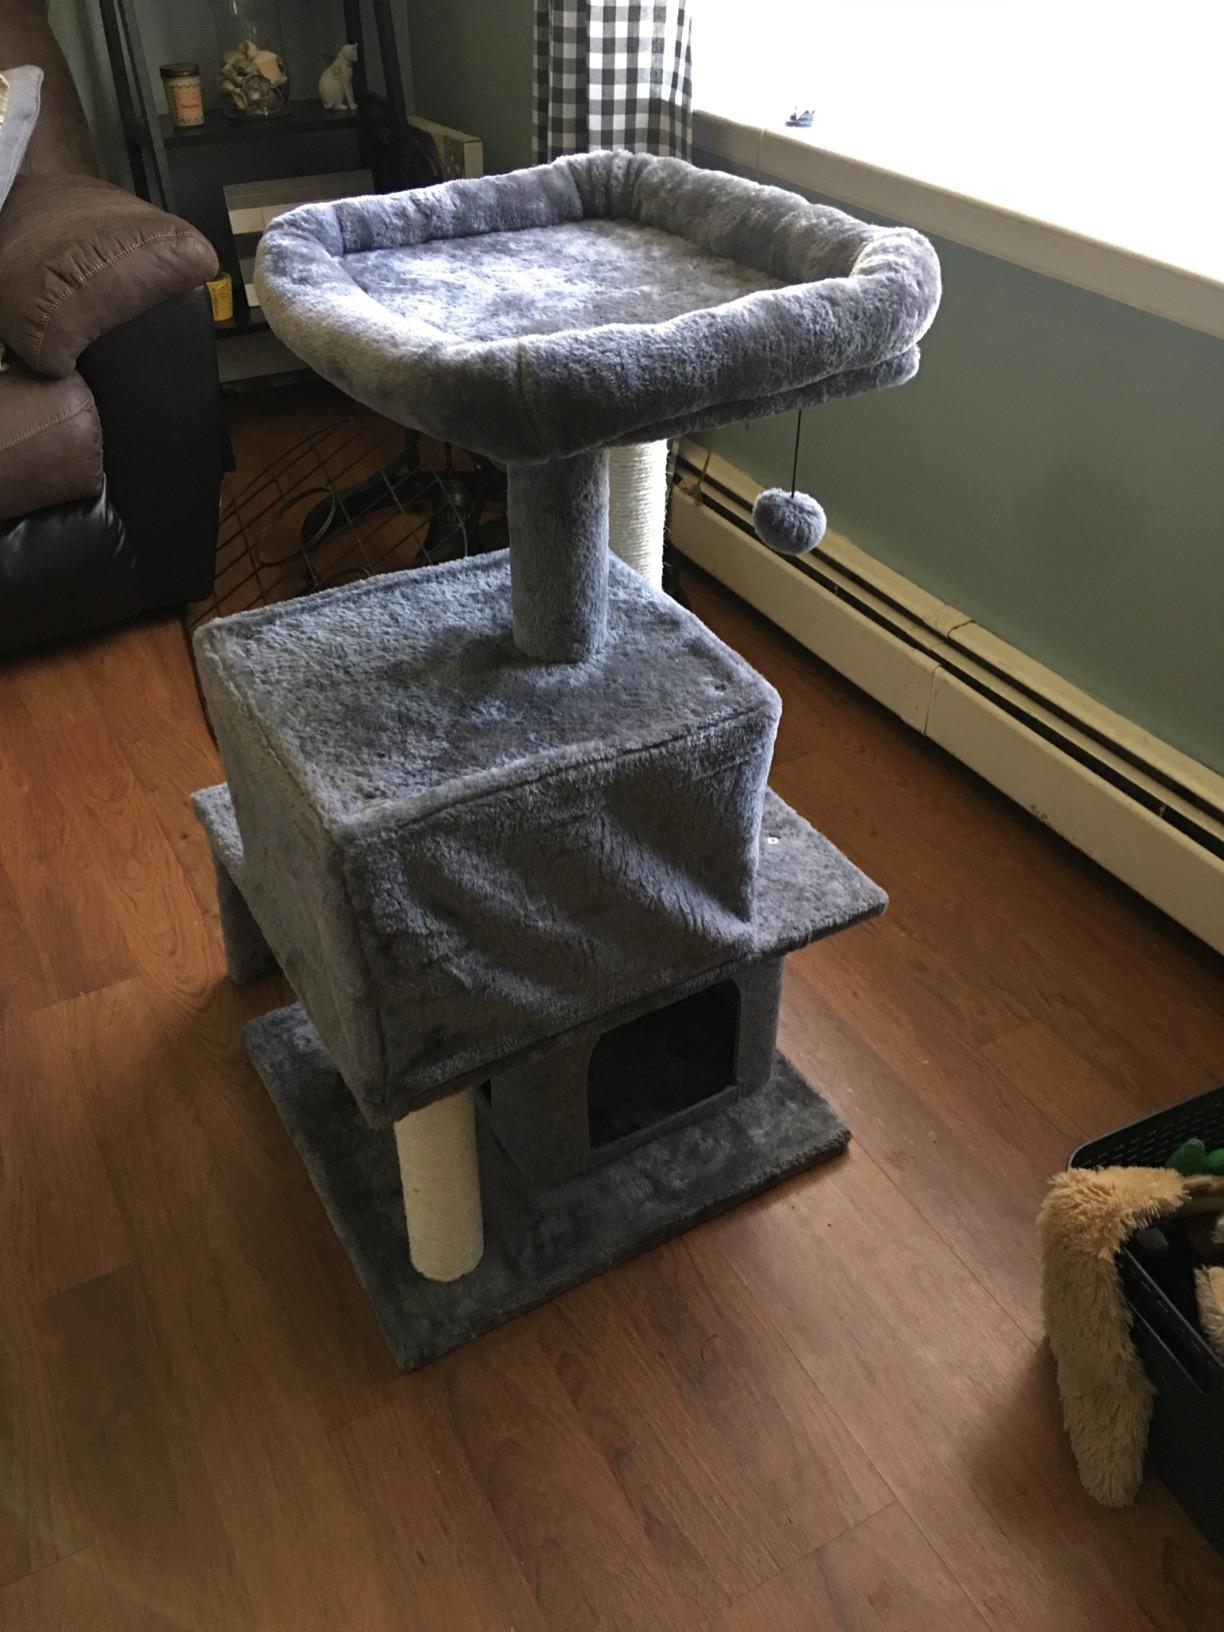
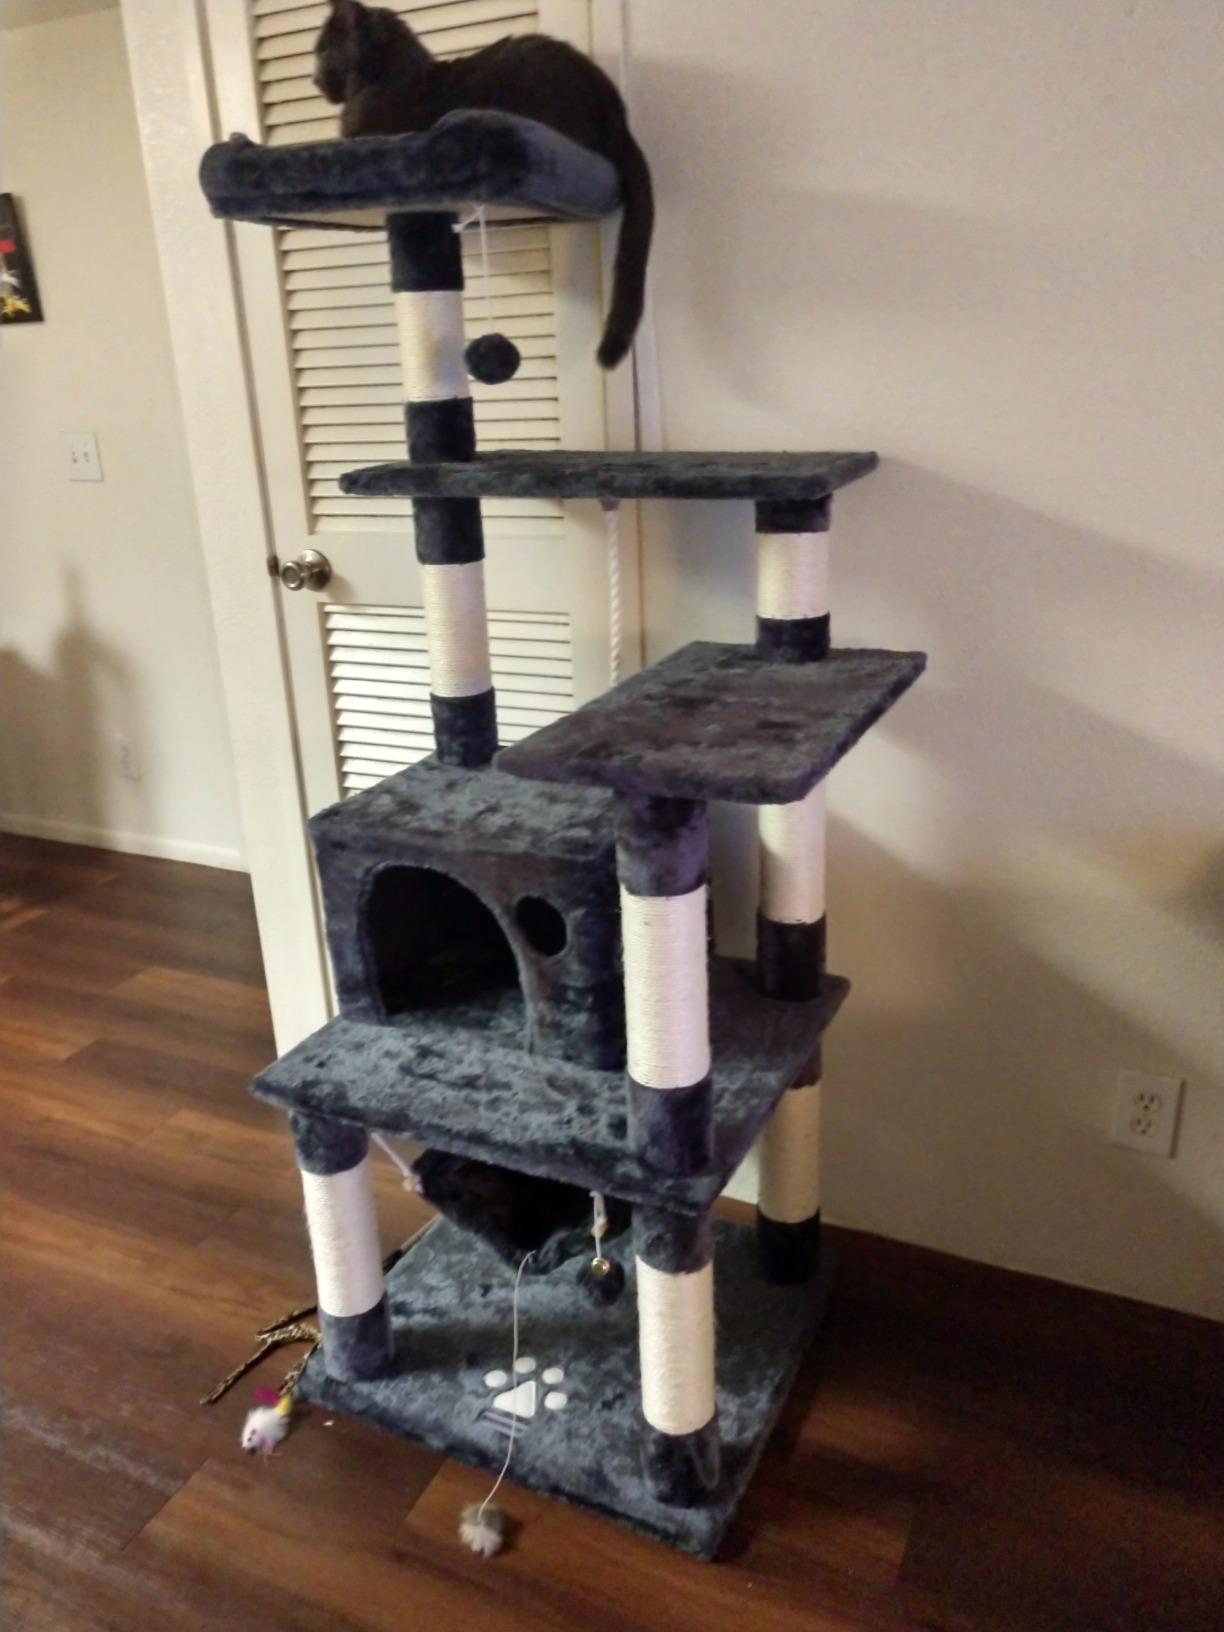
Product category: items_cat tree
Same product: no